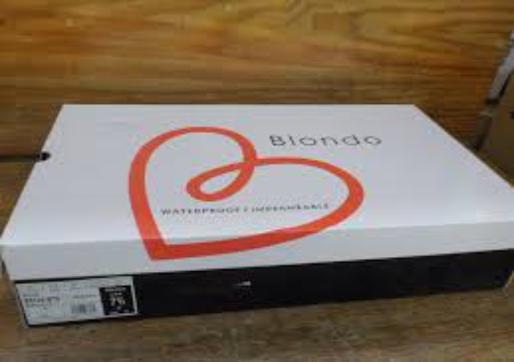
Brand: Blondo
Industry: Clothes